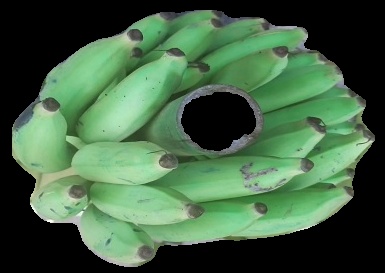
Variety: elakki-bale
Grade: grade2